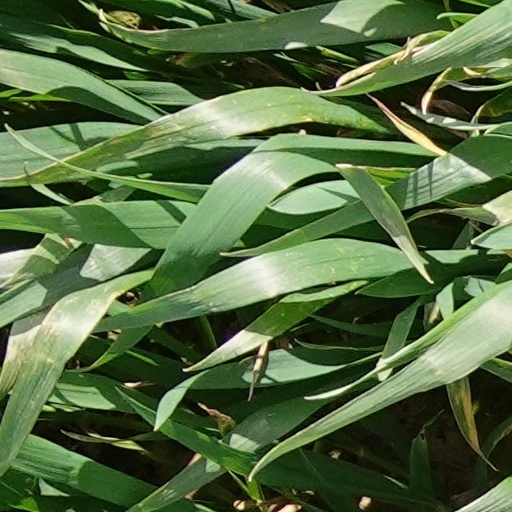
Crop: wheat